William J. Behan

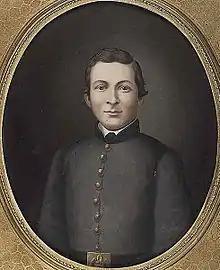
William Behan as an officer during the Civil War.

William James Behan was born in New Orleans, Louisiana, on September 25, 1840, to his Irish immigrant parents, John Holland Behan and Katherine (Walker) Behan who settled in New Orleans about 1835. The father, prominent as an architect and builder, and active in real estate circles, died in Philadelphia in 1890.